Joaquim Durão

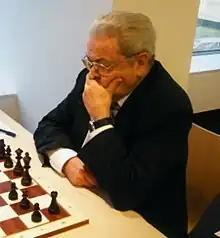
Durão playing at the 2009 International Tournament at Figueira da Foz

Joaquim Manuel Durão (25 October 1930 – 21 May 2015) was a Portuguese chess player. An International Master since 1975. Durão took part in The Gijon International Chess Tournaments (1955 and 1965). He was 13 times Portuguese champion, represented his country in ten Chess Olympiads, and was president of the Portuguese Chess Federation. in 1975 zonal he tied for an interzonal qualifying place but lost play-off to Sergio Mariotti.